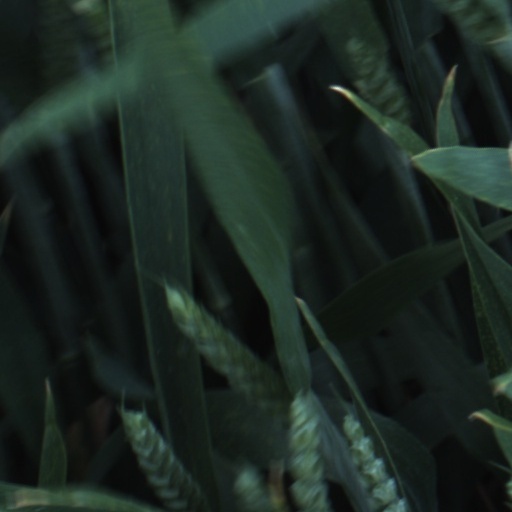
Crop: wheat